Cathedral Basilica of Durango

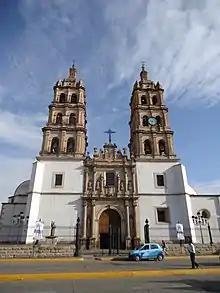
Main facade

The Minor Basilica Cathedral of the Immaculate Conception of the metropolitan Archdiocese of the Victoria de Durango's Community, also called the Durango Cathedral, is a religious building in the Catholic Church that belongs to the Metropolitan Archdiocese of Durango in Mexico. It is located in the historic center of the city of Victoria de Durango, opposite the Plaza de Armas. It is the state's most important architectural representation, and one of the most beautiful buildings in the north of the country. It takes the place of the old parish of the Assumption.